Dancing procession of Echternach

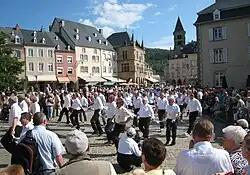
Dancers in the procession, May 2008

The dancing procession of Echternach is an annual Roman Catholic dancing procession held at Echternach, in eastern Luxembourg. Echternach's is the last traditional dancing procession in Europe.